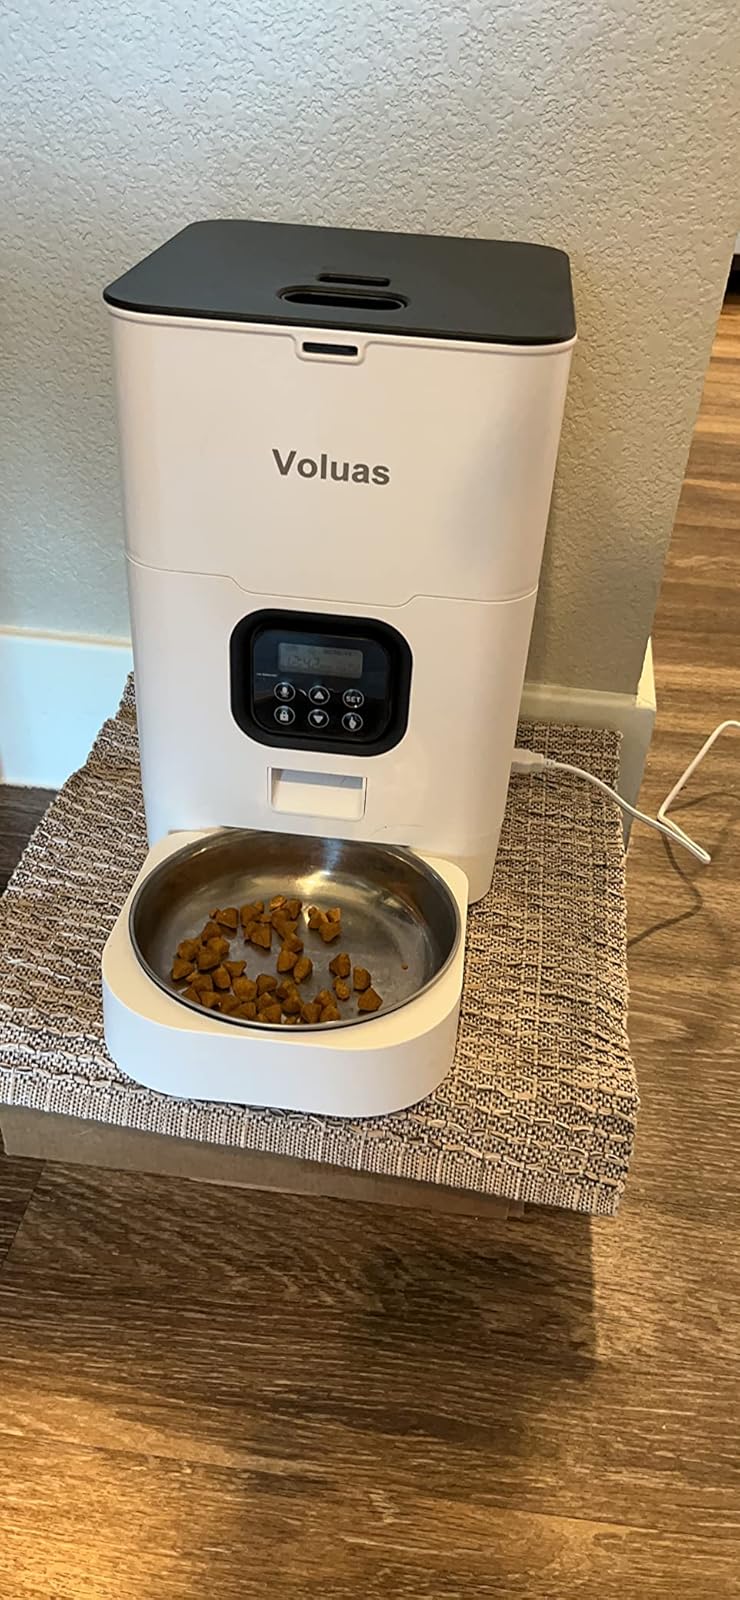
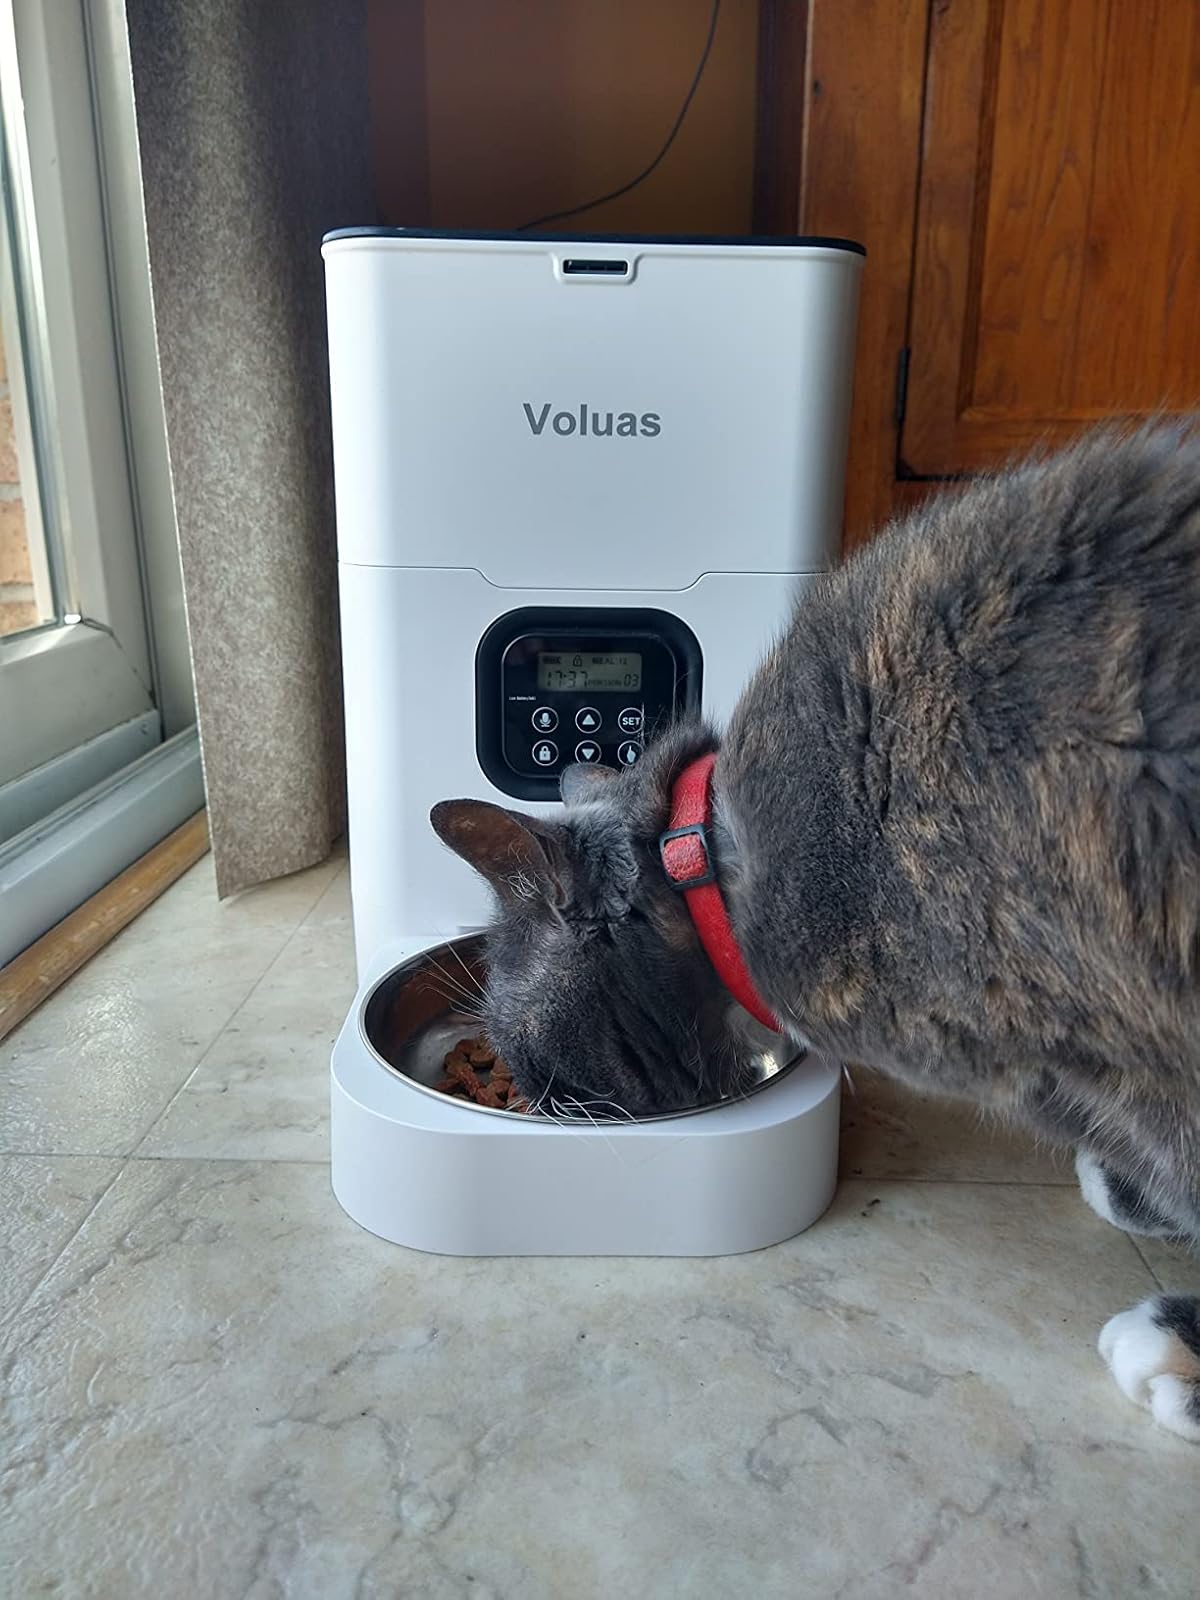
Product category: items_feeder
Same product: yes